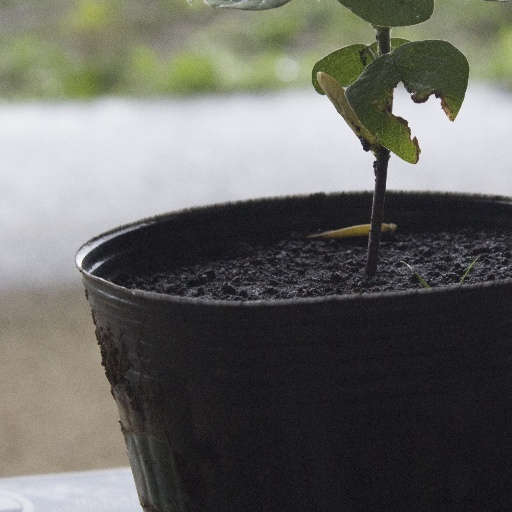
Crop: soybean